Arent Jacobsz Koets

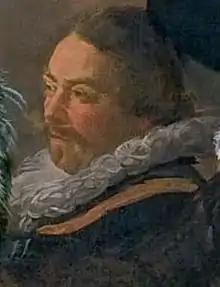
Arent Jacobsz. Koets, detail of Hals's banquet of 1627

Arent Jacobsz. Koets (c.1600 – 1 March 1635), was a Dutch Golden Age concierge of the Haarlem schutterij.